Luxor AB

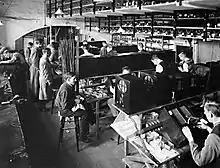

Luxor was a Swedish home electronics and computer manufacturer located in Motala, established in 1923 and acquired by Nokia in 1985. The brand name is now owned by Turkish company Vestel and is used for televisions sold in the Swedish market.